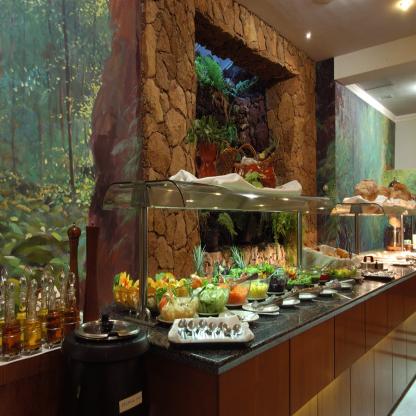
Scene: Indoor